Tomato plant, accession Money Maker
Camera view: vertical (180 deg); turntable rotation: 60 degrees
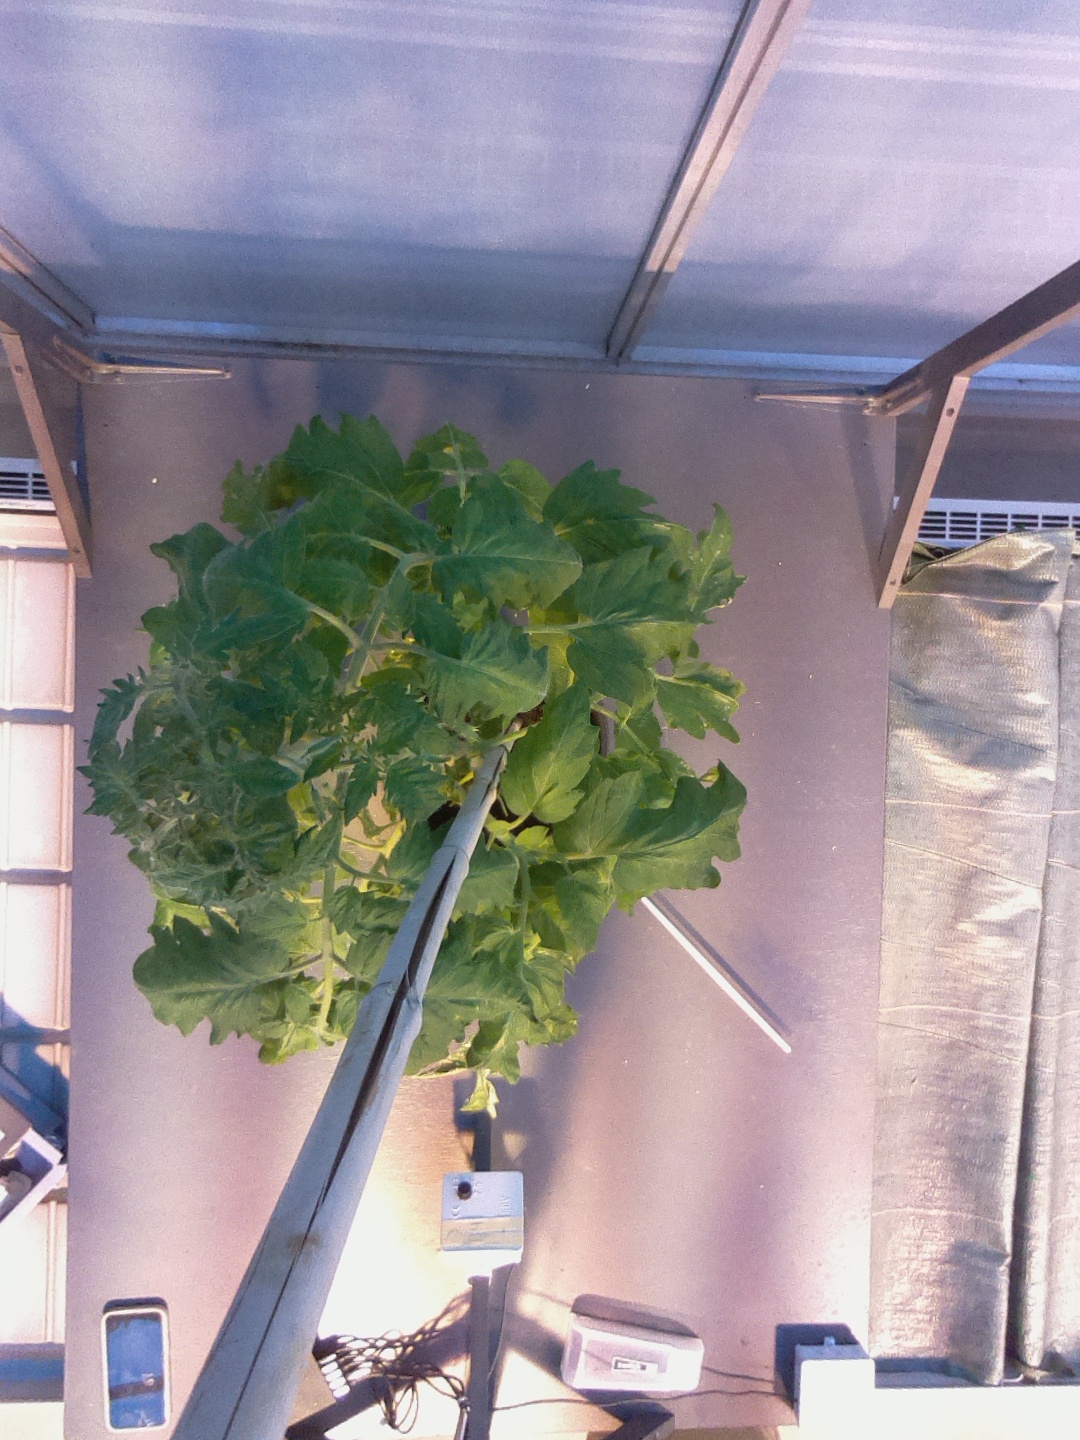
BBCH growth stage 60: First flowers open